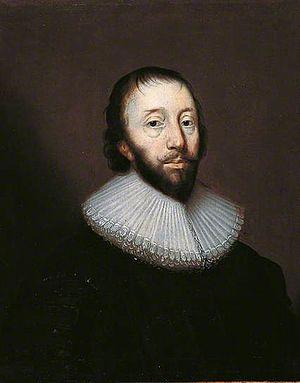
Sir Dudley Digges, de Chilham Castle, dans le Kent, était un membre du Parlement anglais, élu en 1614. Il était aussi un « Virginia adventurer », un investisseur qui plaça son capital dans la Virginia Company of London. Parmi les « planters » qui émigrèrent dans les années 1640, se trouvait son fils Edward qui devint Gouverneur de Virginie.
La circonscription de Tewkesbury est une circonscription située dans le Gloucestershire et représentée à la Chambre des Communes du Parlement britannique.
Le Master of the Rolls est le troisième plus important juge du Royaume-Uni, après le Président de la Cour Suprême du Royaume-Uni et le Lord Chief Justice. À ce titre, il préside la section civile de la Cour d'appel. Le Master of the Rolls connu le plus ancien remonte à 1286, mais il est probable qu'il y en ait eu plus tôt.